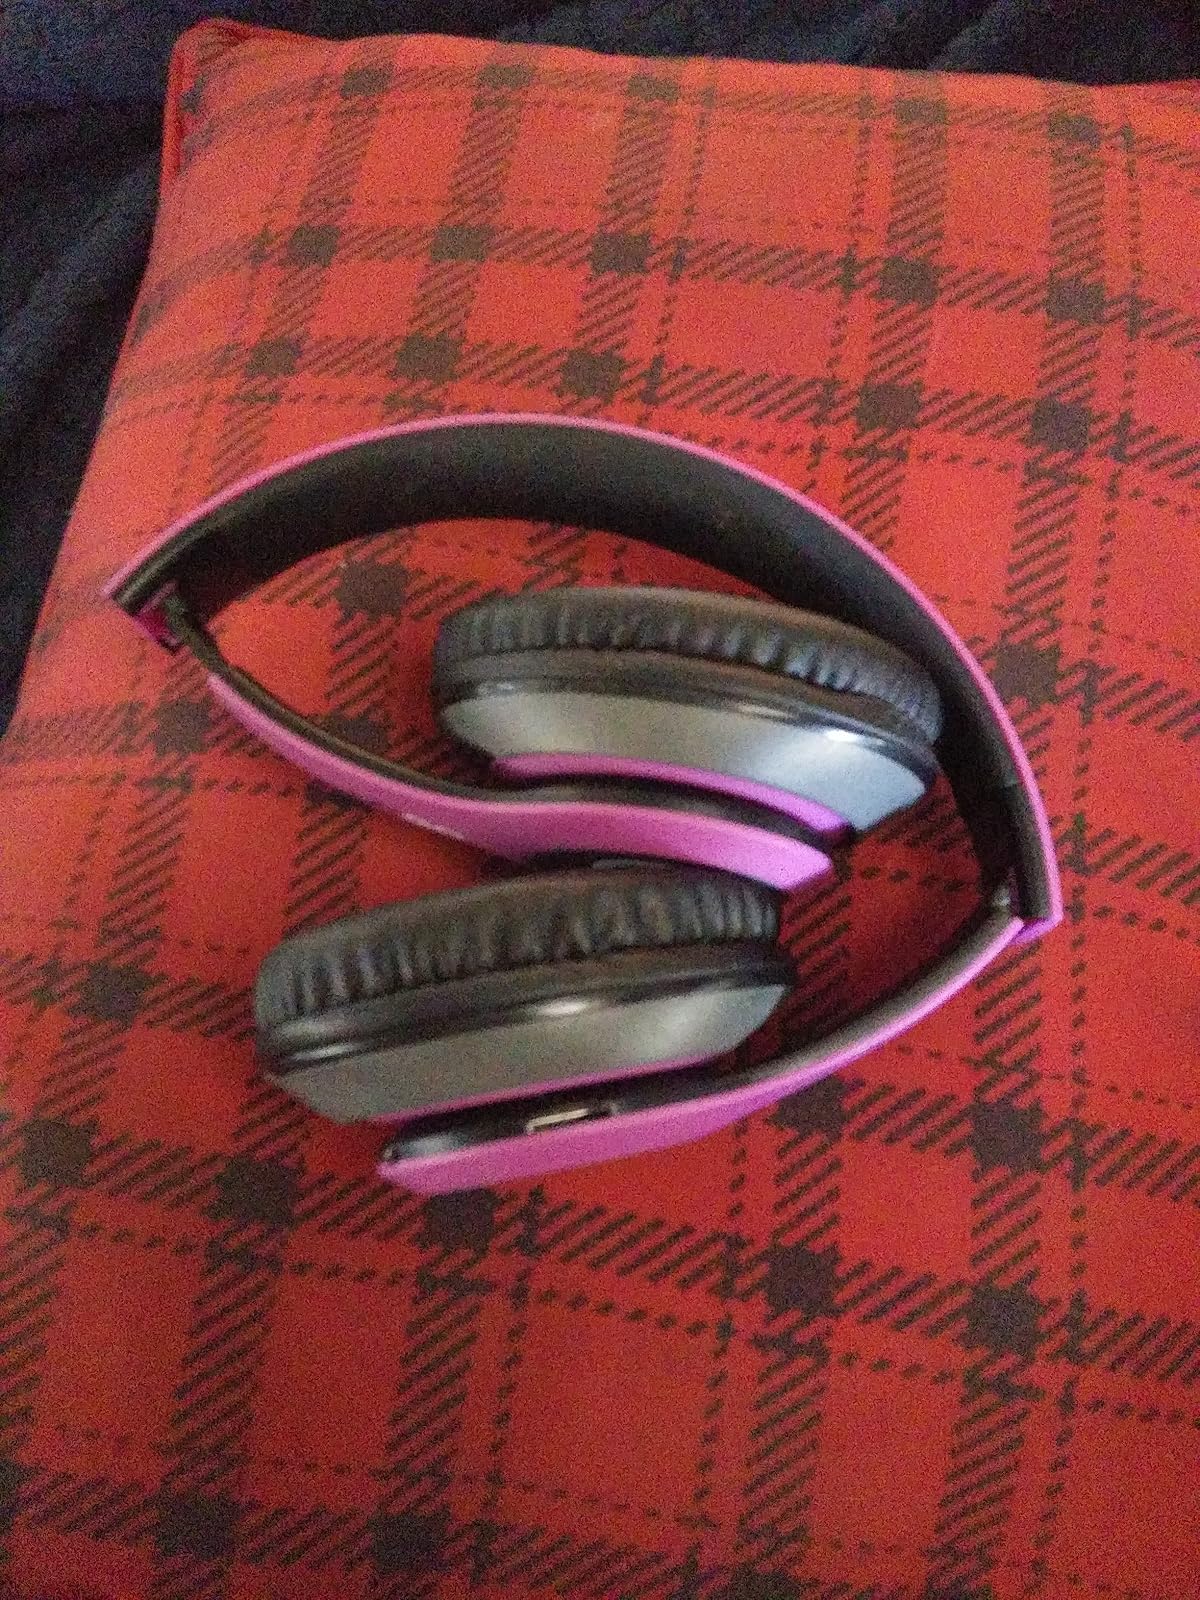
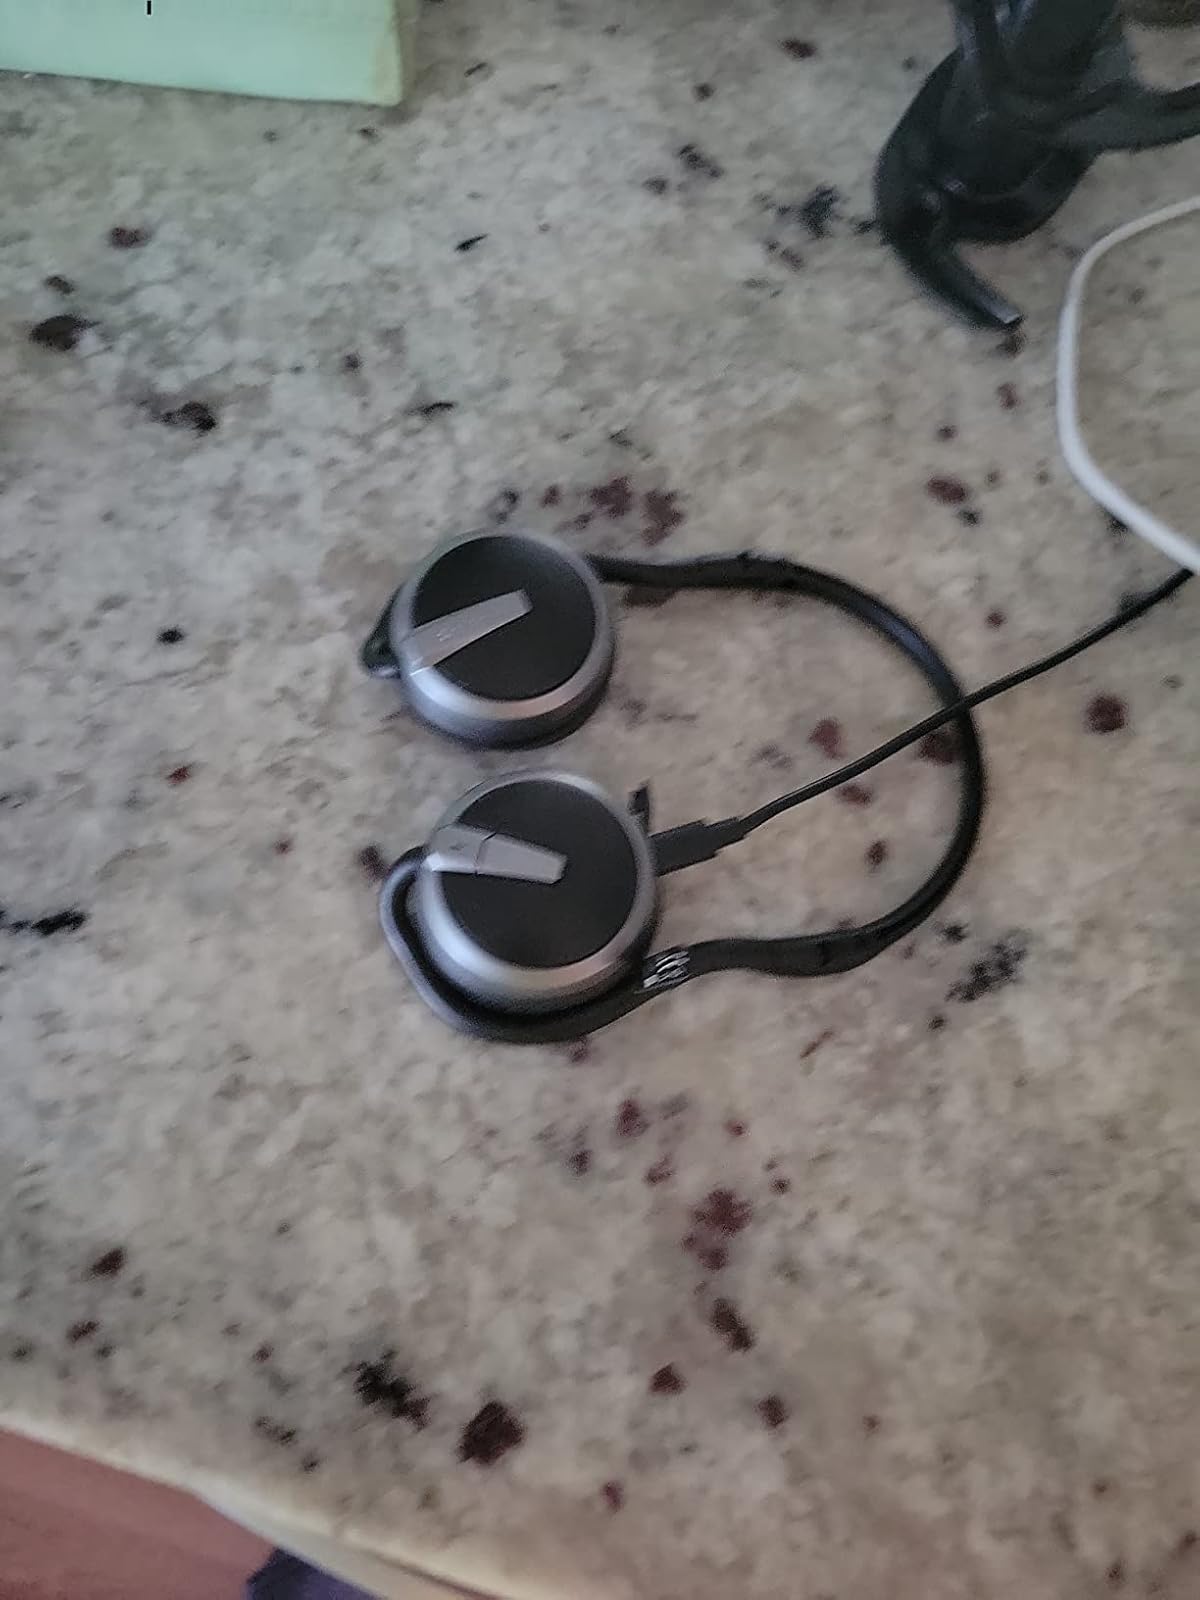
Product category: headphones
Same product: no